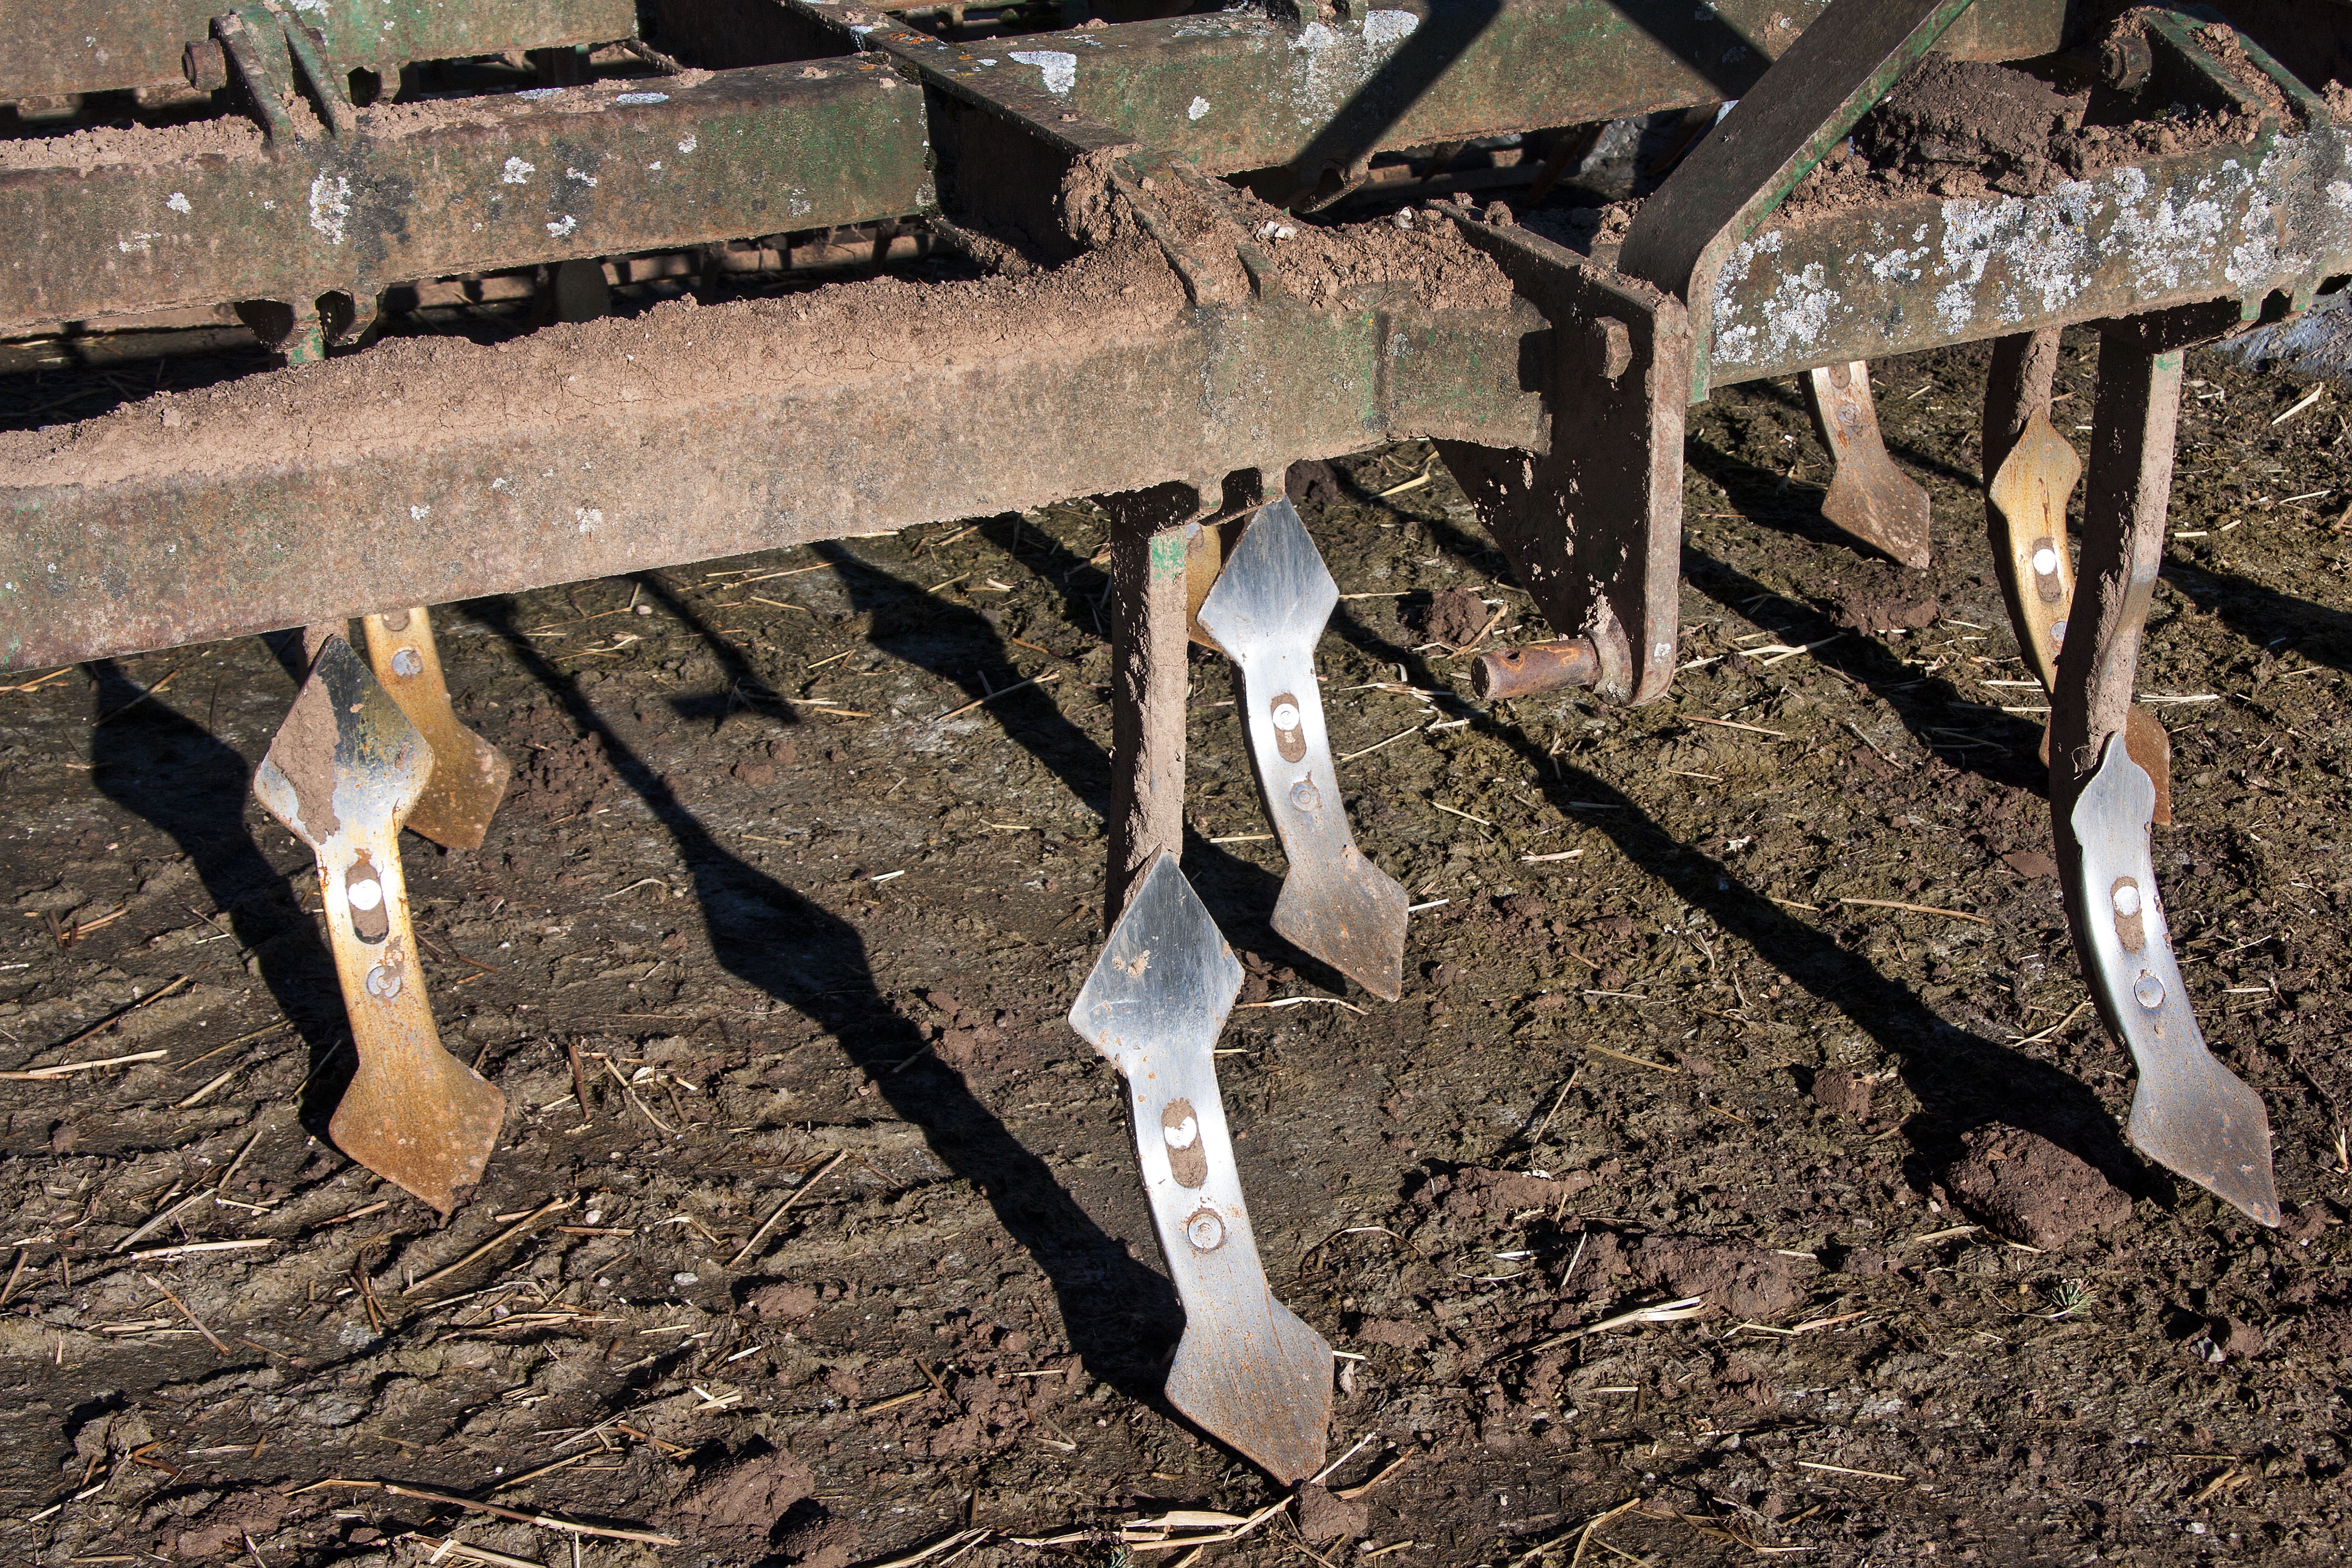
work, wood, farm, vehicle, soil, machine, agriculture, device, agricultural, iron, plough, harrow, tillage equipment